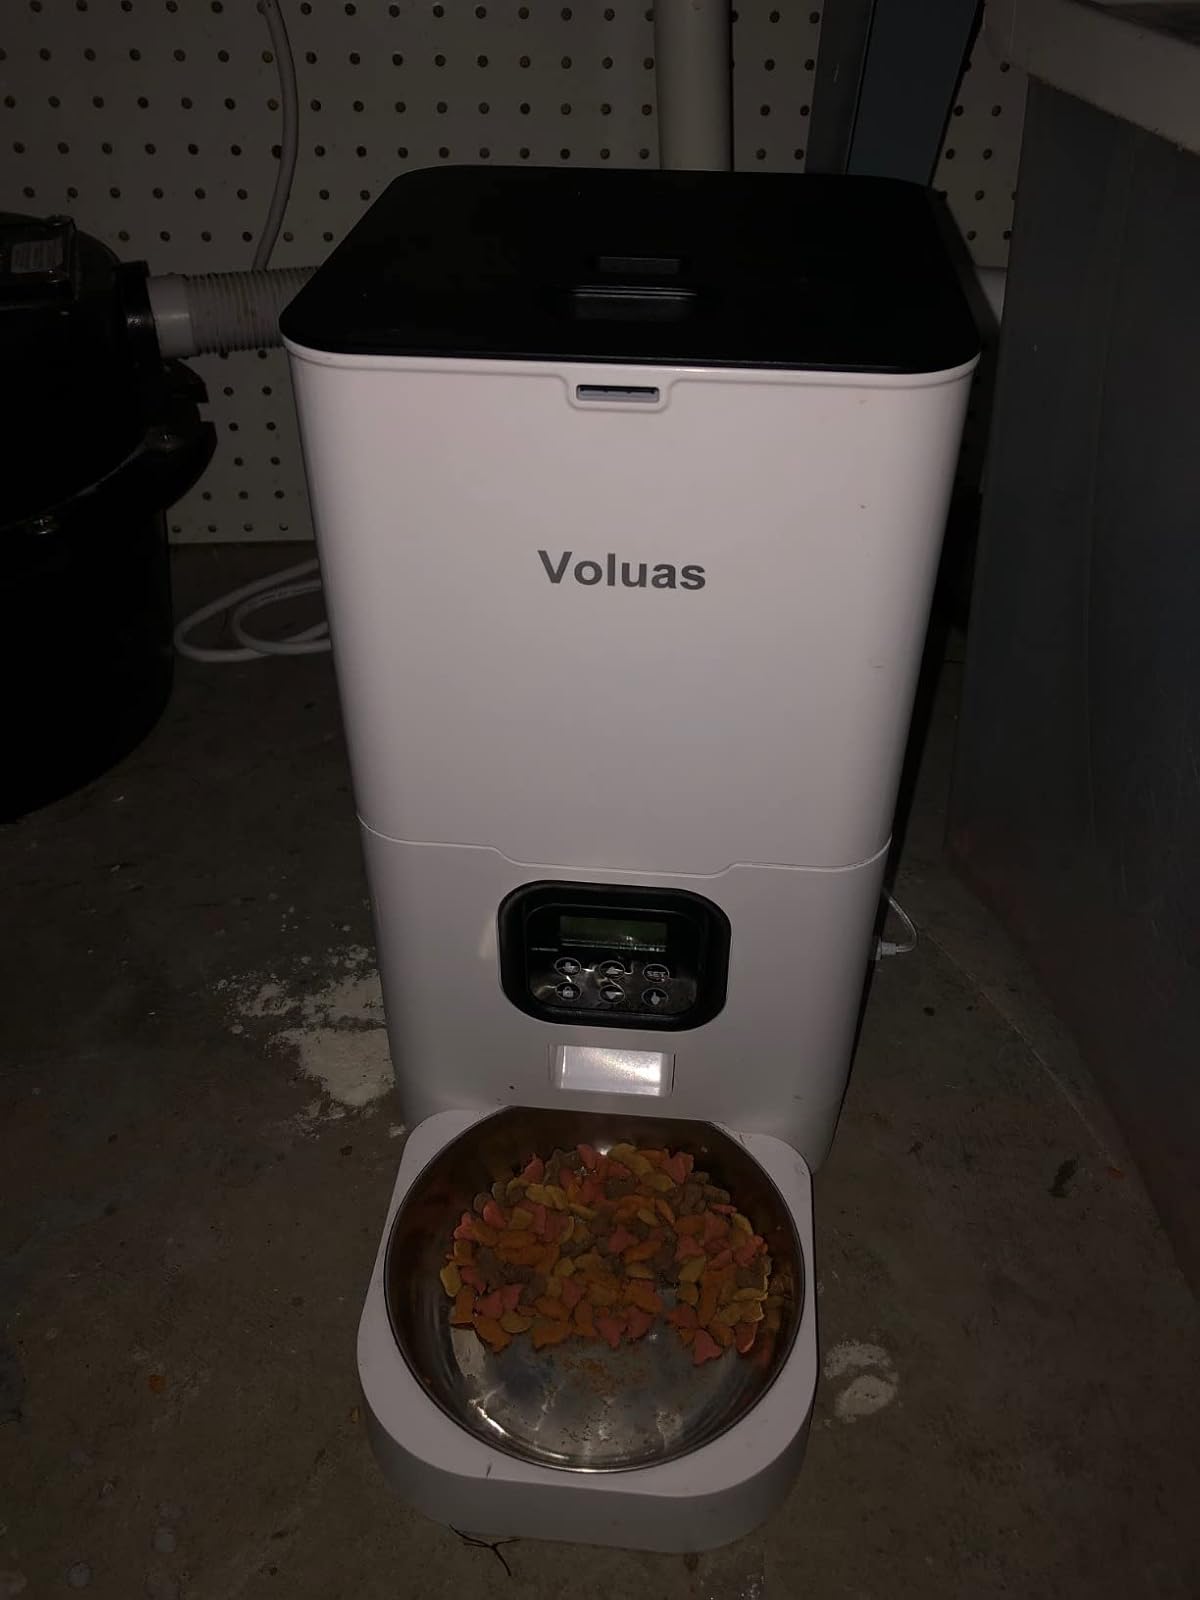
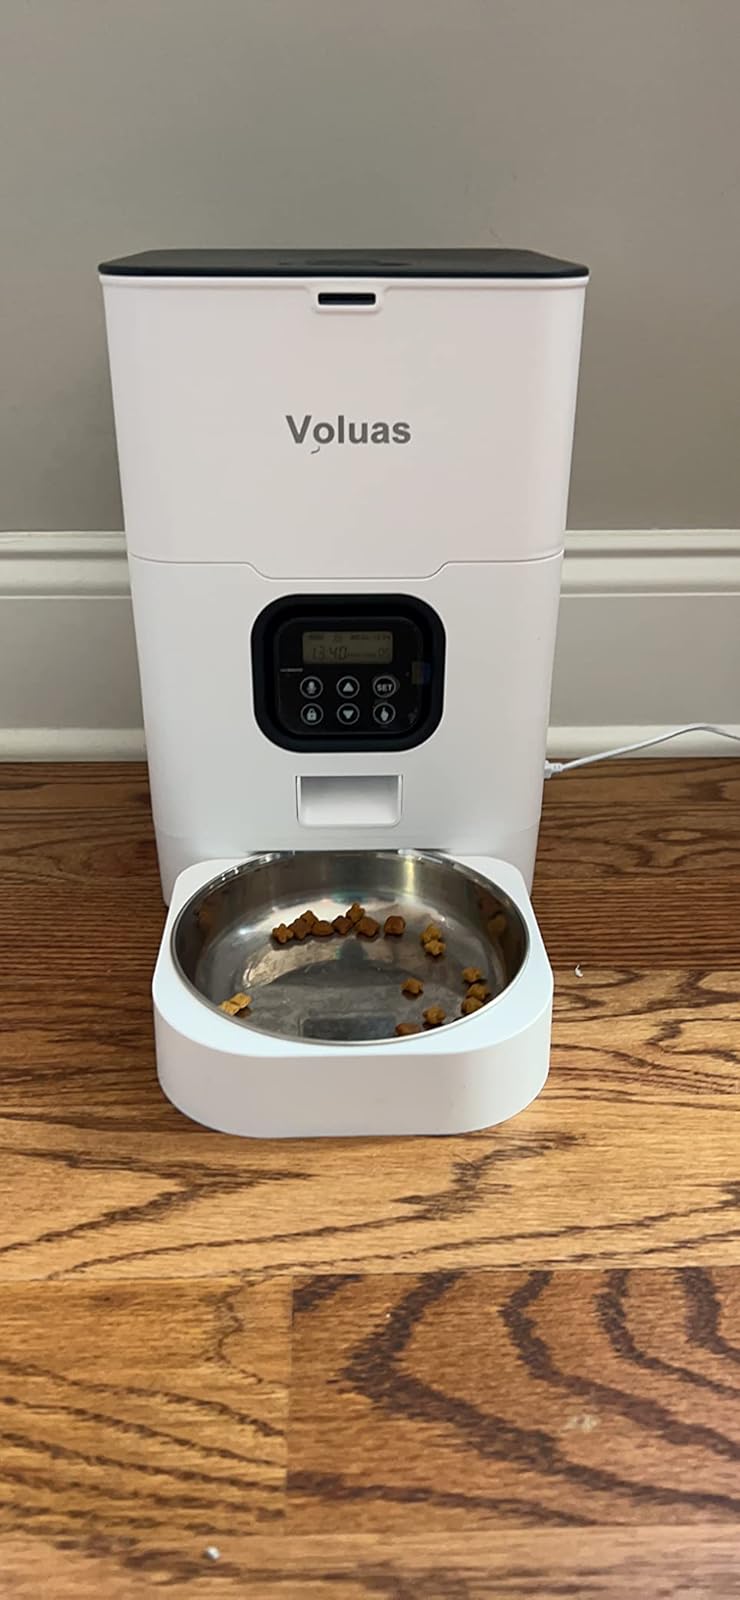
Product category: items_feeder
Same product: yes